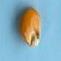
Maize quality: Good